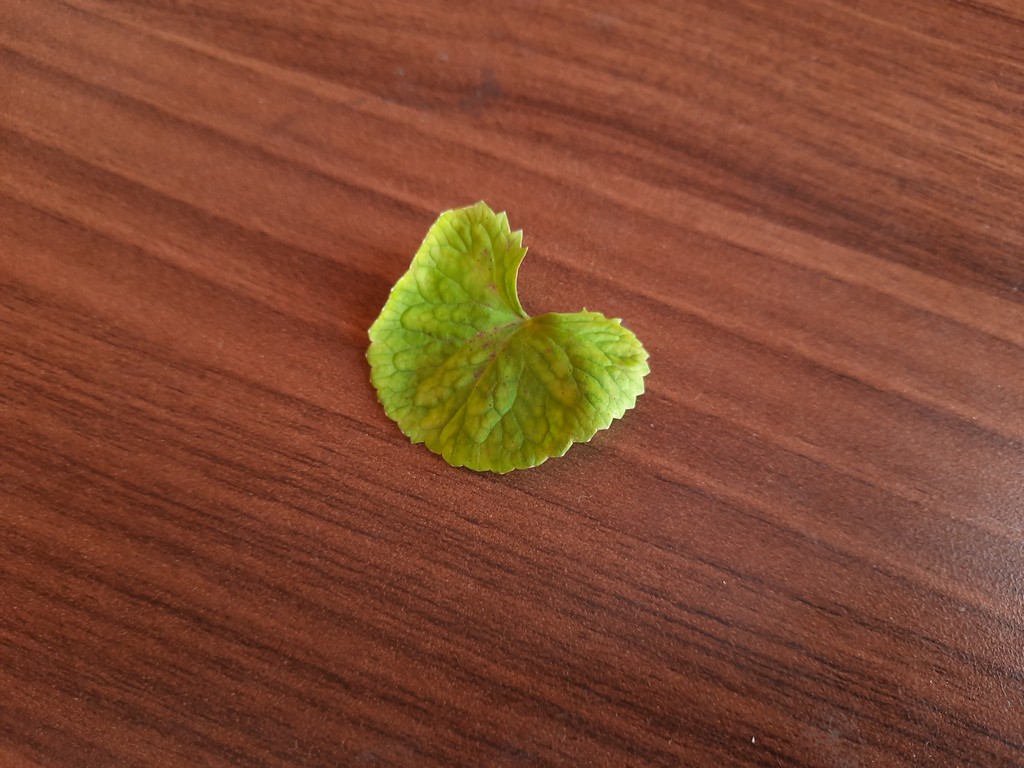
Label: Unhealthy